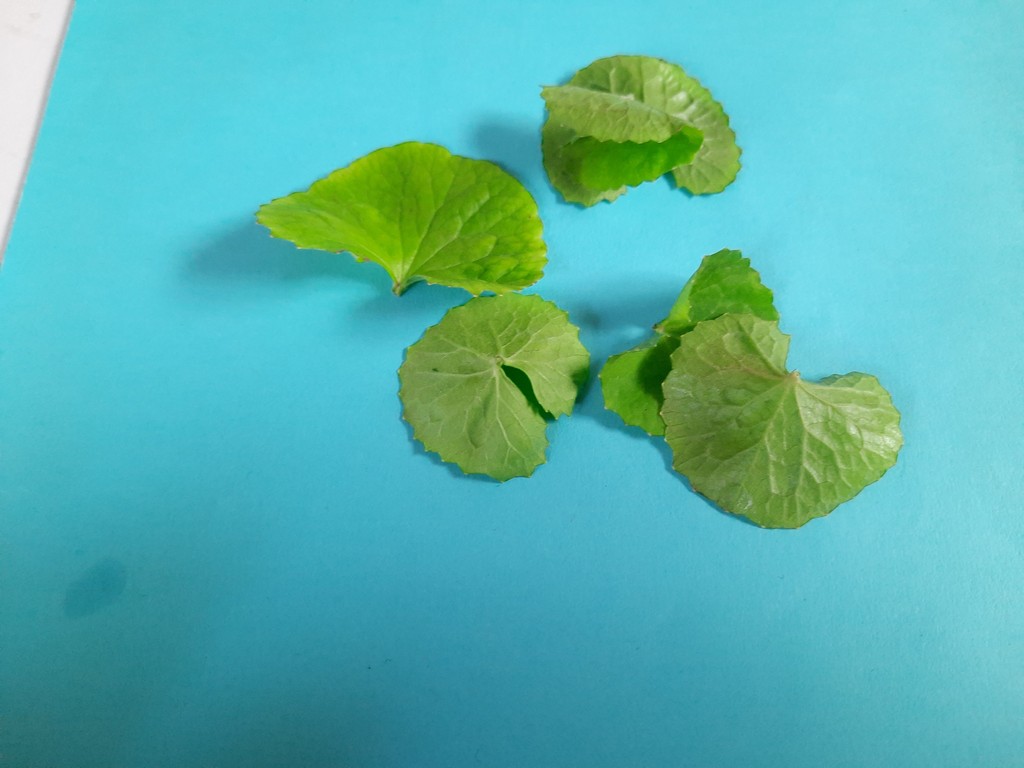
Label: Healthy